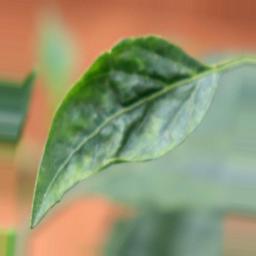
Label: mites_and_trips